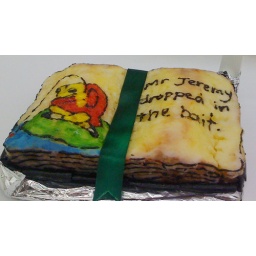
A beautifully decorated book cake by Elaine, her tribute to her favorite book.